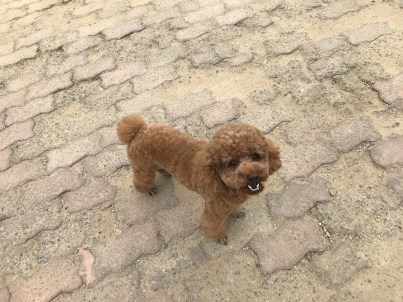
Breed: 7449-n000128-teddy